Question: Please indicate a possible affordance area of the bench that can be used for sitting
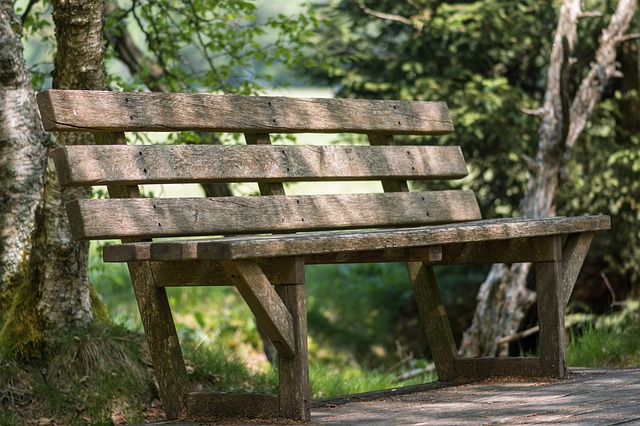
Answer: [111.5, 214, 609.5, 245]